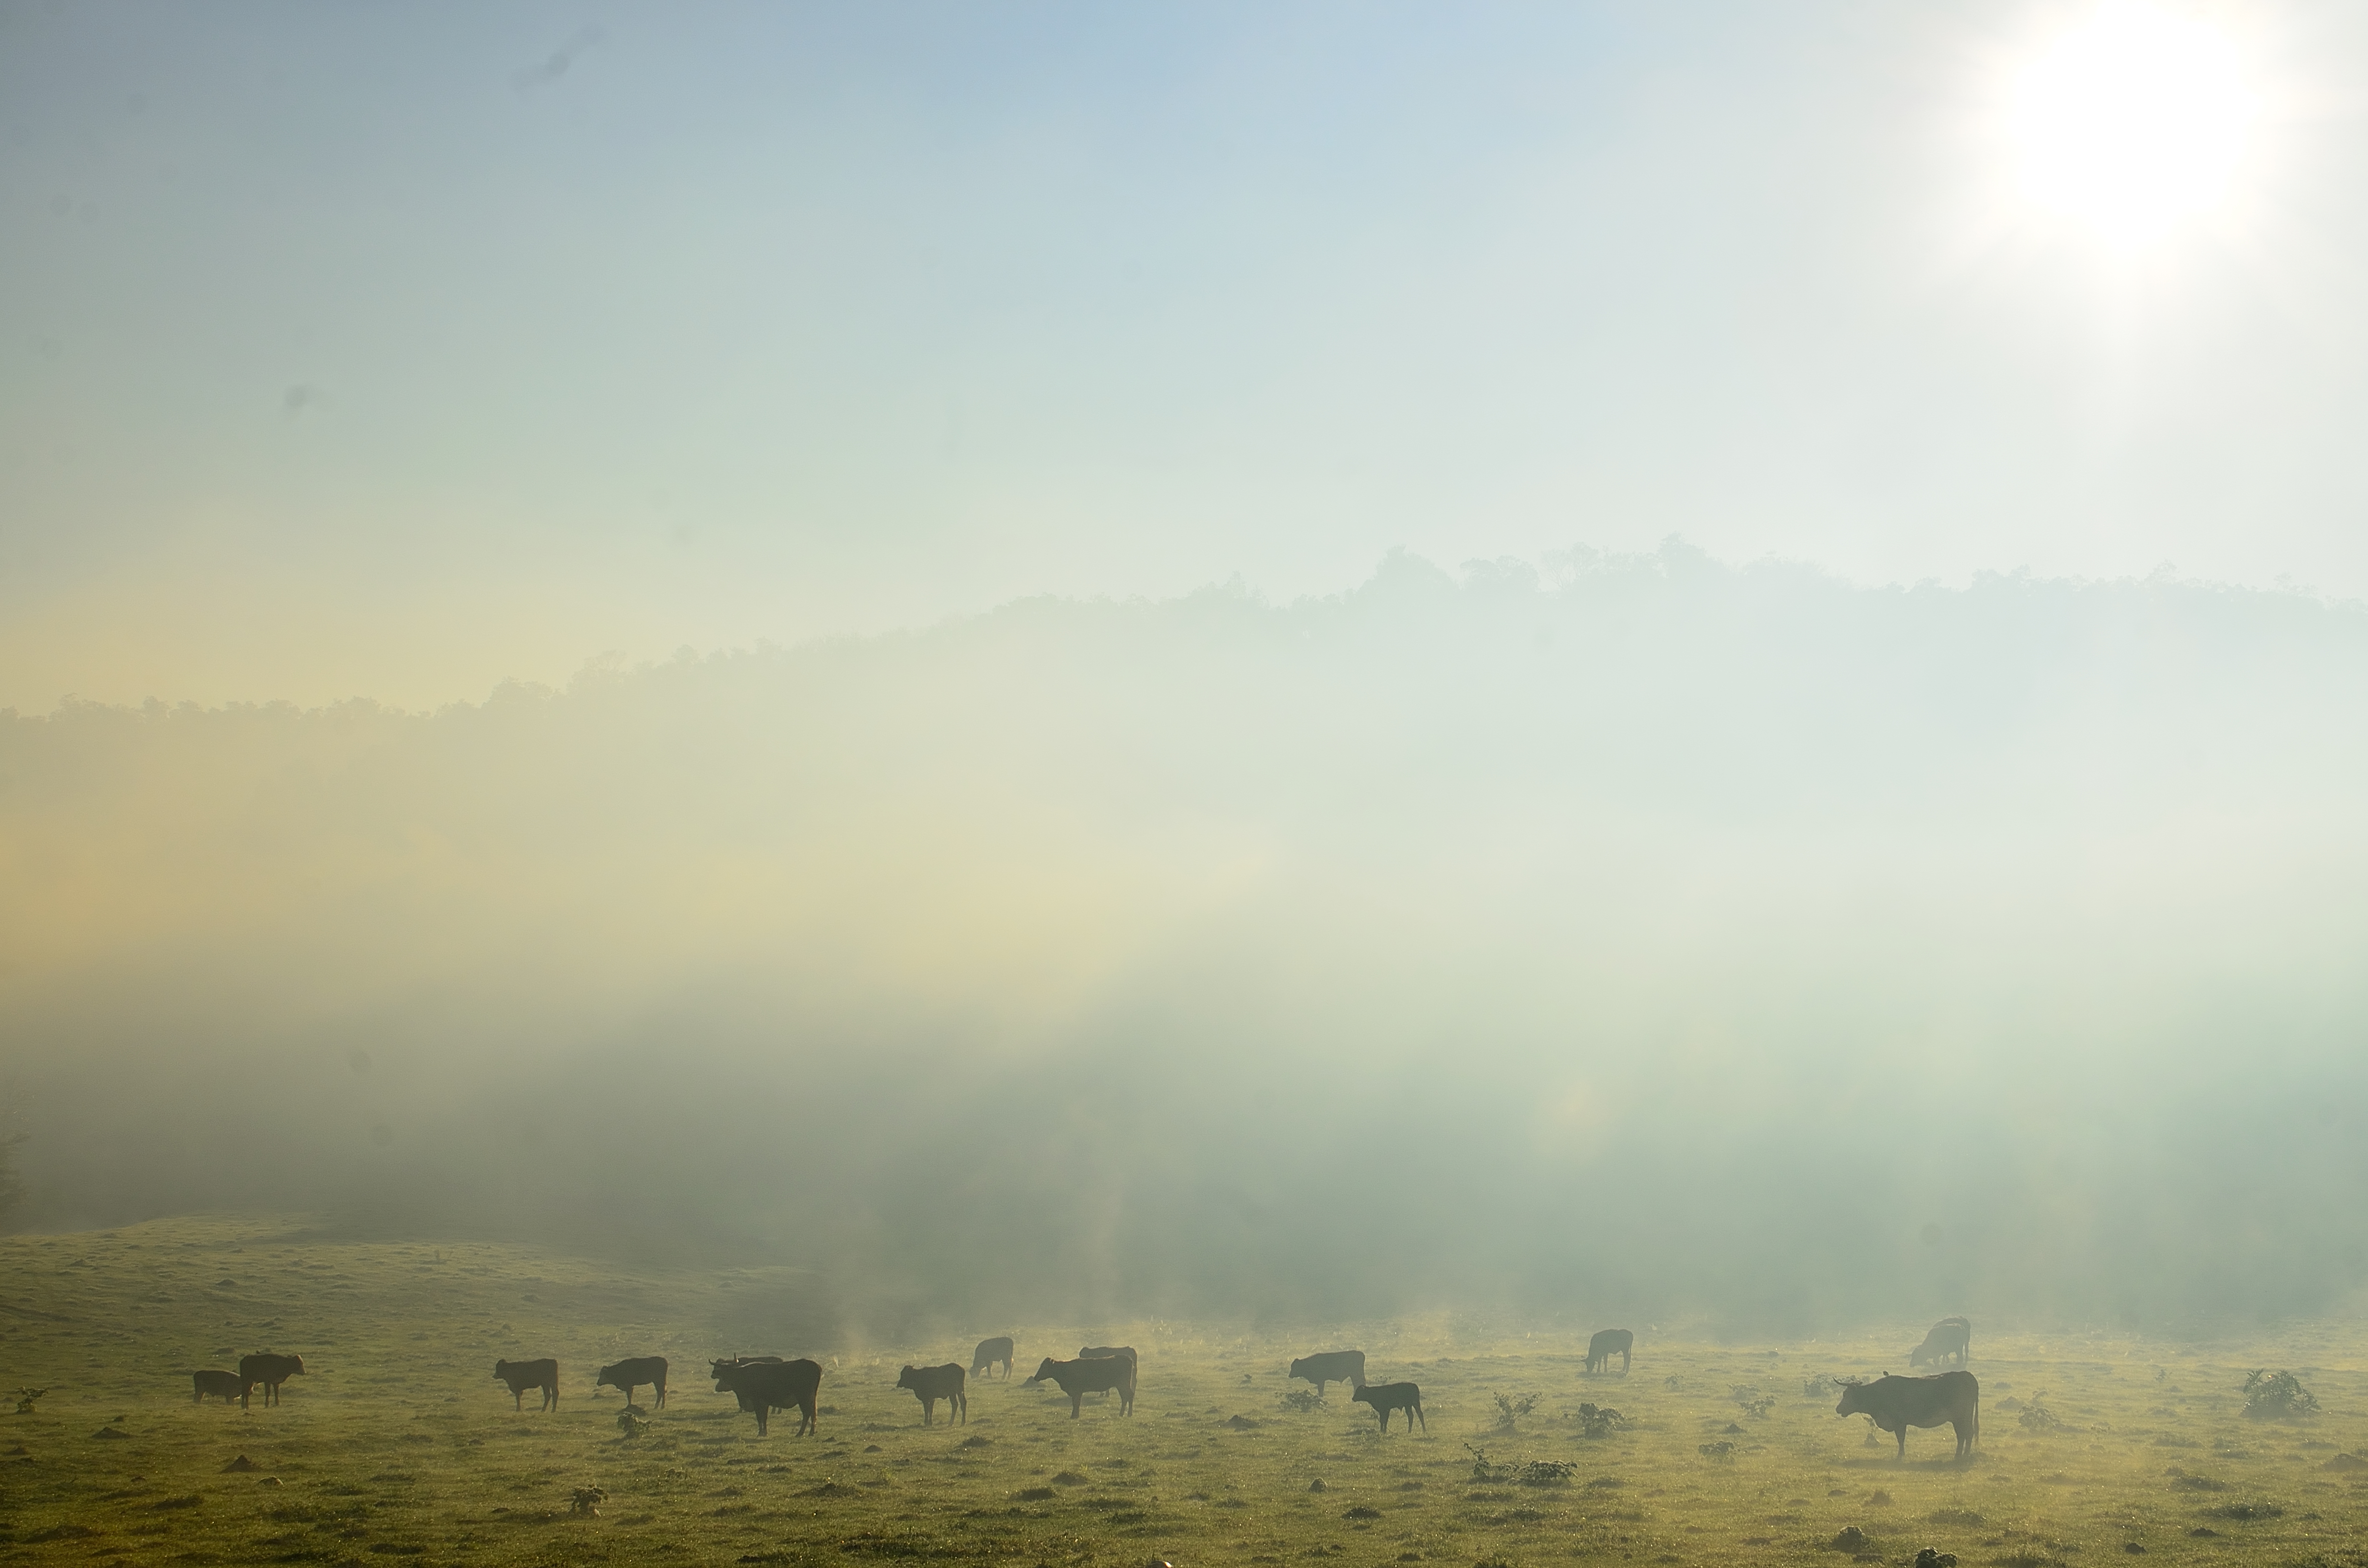
landscape, nature, horizon, mountain, cloud, sky, fog, sunrise, mist, sunlight, morning, hill, dawn, atmosphere, dusk, evening, cow, weather, haze, plain, campo, niebla, verde, vaca, vallehermoso, ganado, atmospheric phenomenon, atmosphere of earth